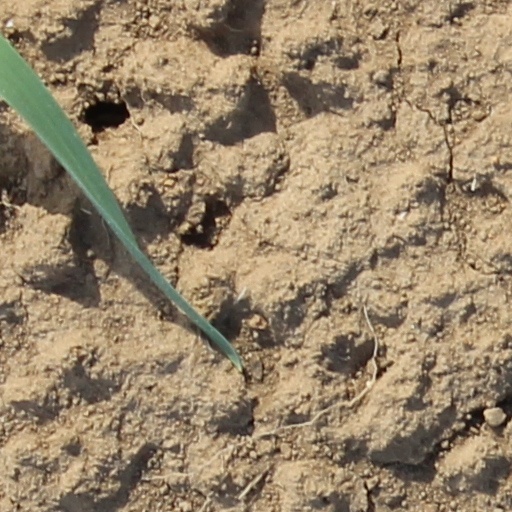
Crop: wheat